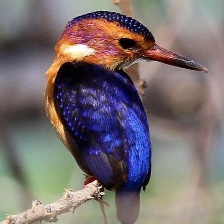
Species: PYGMY KINGFISHER
Scientific name: ISPIDINA PICTA